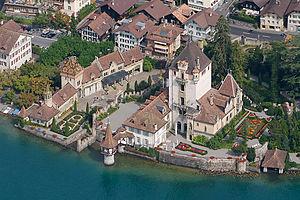
Cette liste présente les biens culturels d'importance nationale dans le canton de Berne. Cette liste correspond à l'édition 2009 de l'Inventaire Suisse des biens culturels d'importance nationale pour le canton de Berne. Il est trié par commune et inclus : 345 bâtiments séparés, 43 collections et 30 sites archéologiques et 4 cas particuliers.
Le château d'Oberhofen se trouve à Oberhofen am Thunersee dans le canton de Berne en Suisse. Il est situé sur les rives du lac de Thoune.
La famille de Pourtalès olim Pourtalès est une famille d'origine française. Elle est originaire des Cévennes et de confession huguenote. En France, où elle est toujours représentée, elle appartient à l'ancienne bourgeoisie. Au XVIIIᵉ siècle elle s'installe à Neuchâtel en Suisse où grâce à sa réussite dans le commerce elle sera anoblie en 1750 par le roi de Prusse. À compter de cette émigration elle se distinguera principalement en Suisse et en Prusse. Acquérant divers châteaux et tissant un réseau d'alliances, elle offre ainsi un bon exemple de réussite d'une famille huguenote ayant émigrée à la suite de la révocation en 1685 de l'édit de Nantes. Un rameau s'installera également aux États-Unis.